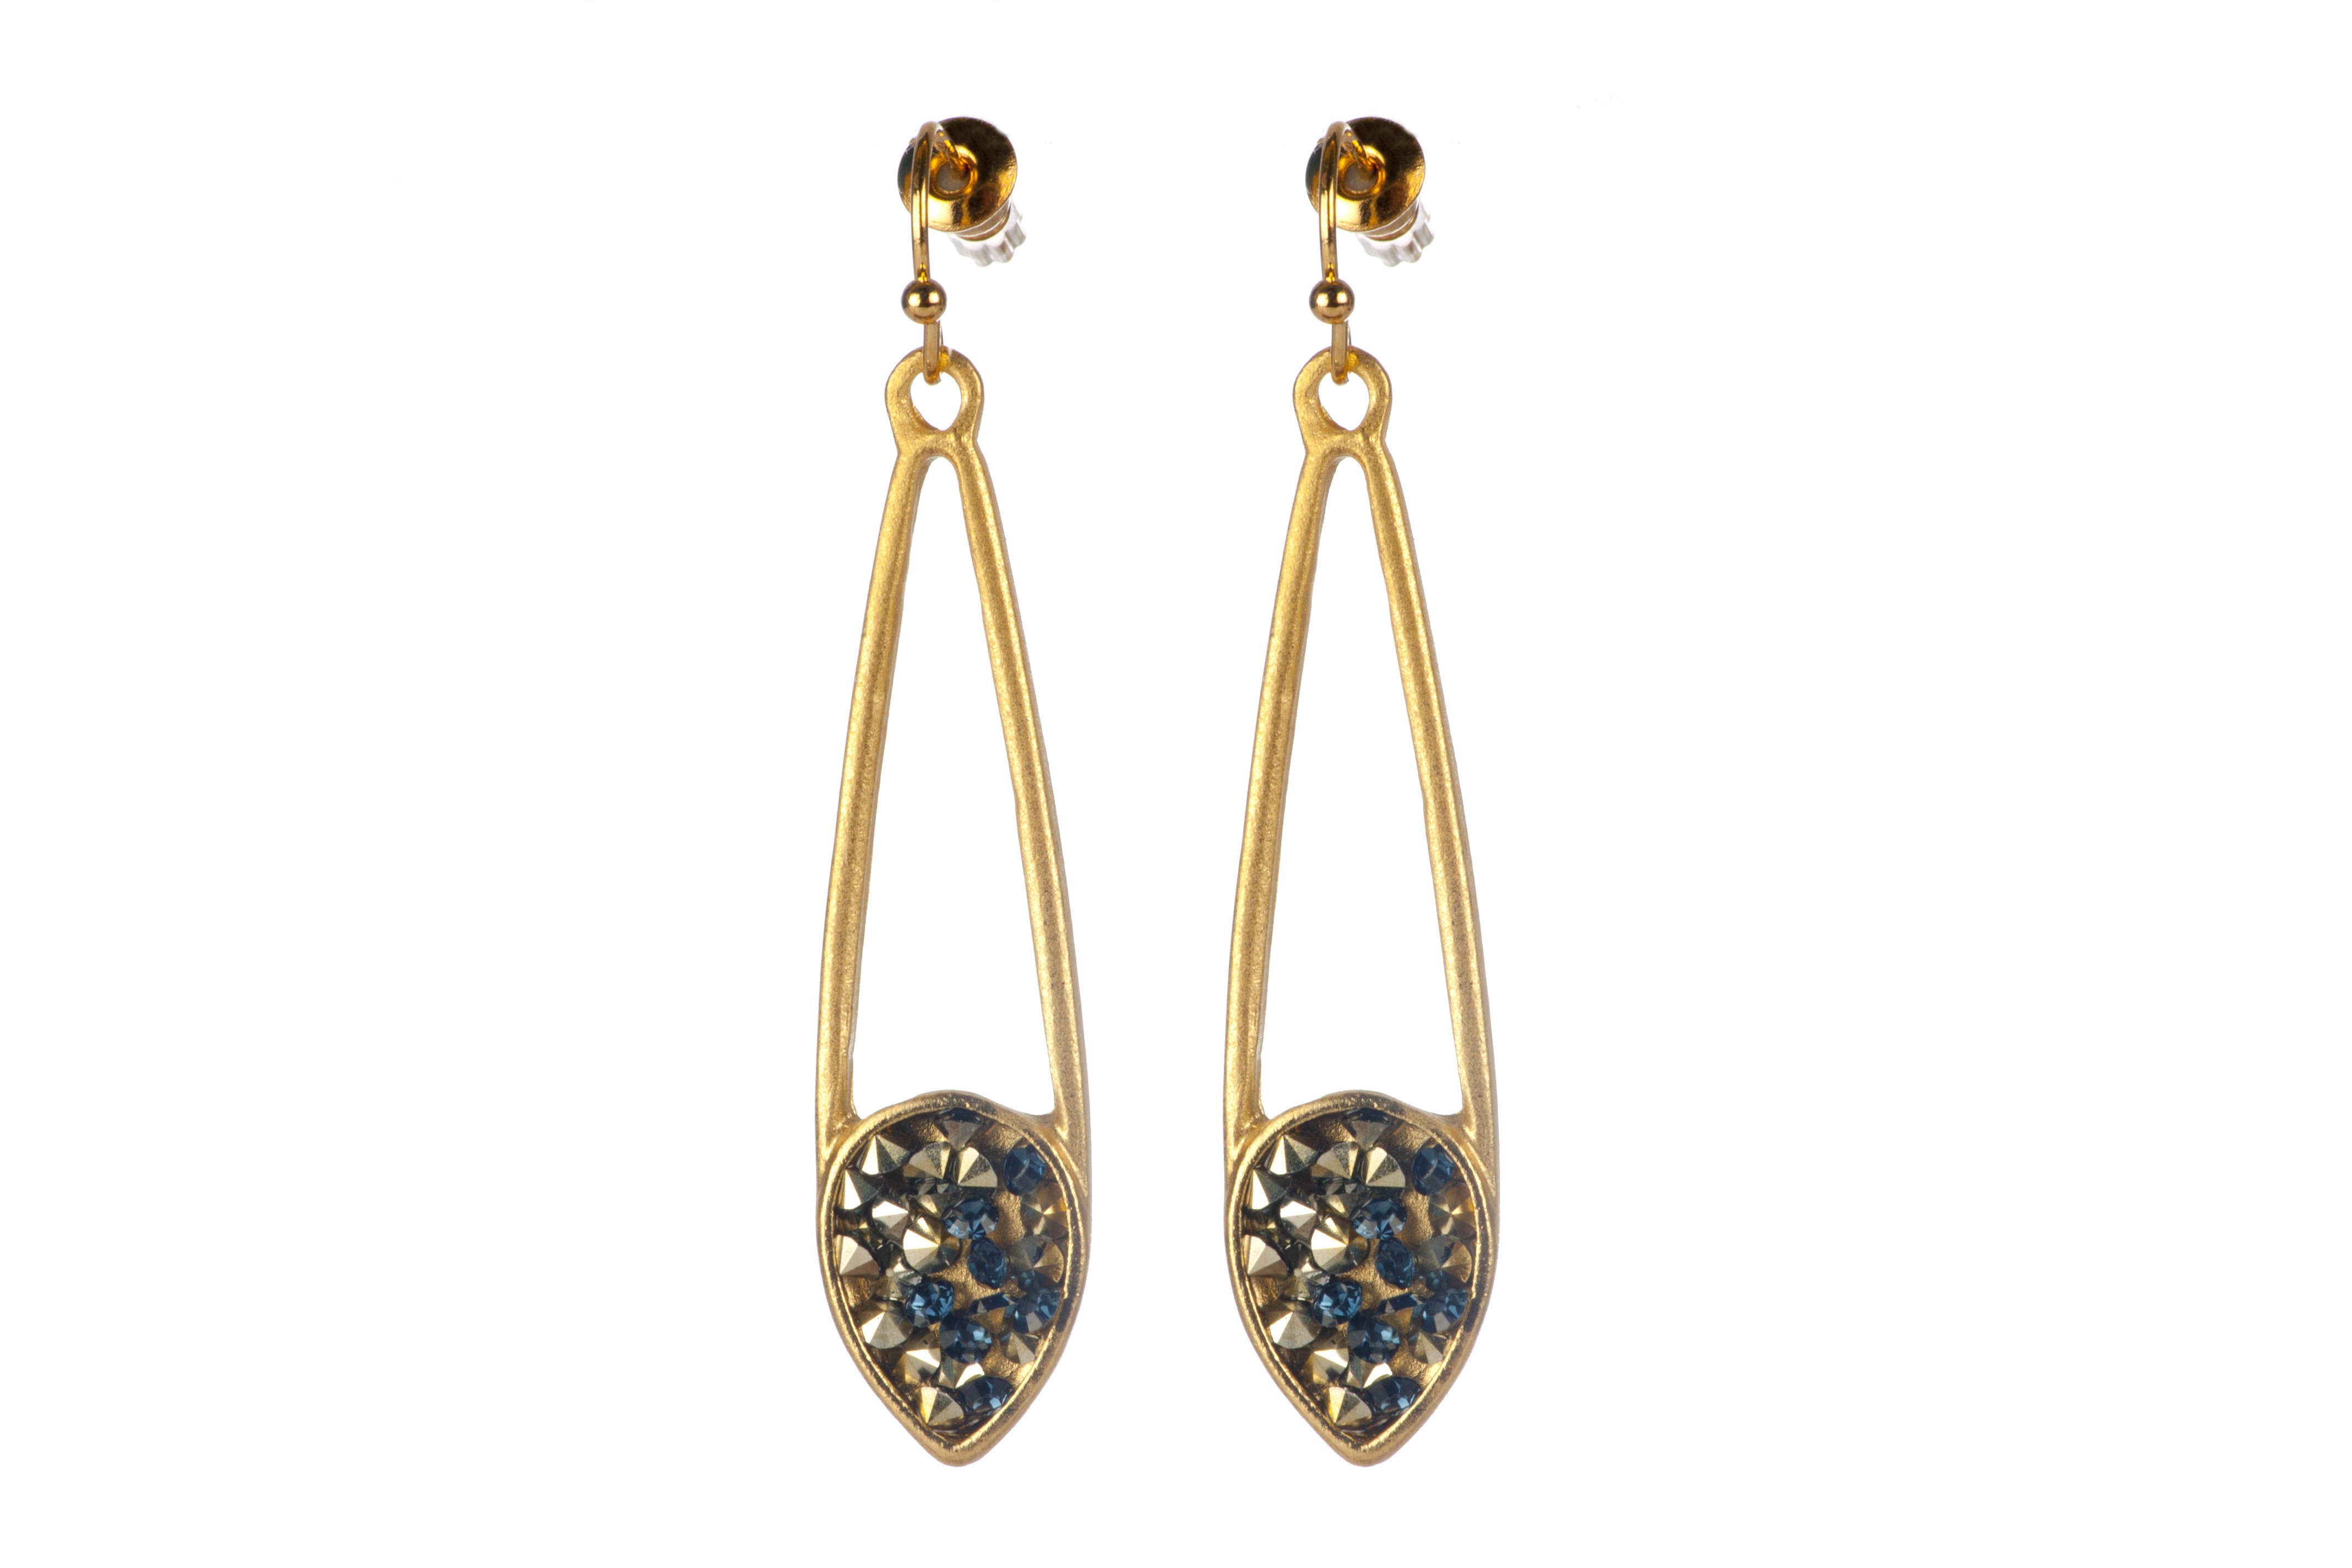
female, decoration, fashion, jewelry, feminine, jewellery, jewel, luxury, earrings, style, expensive, diamond, shiny, elegance, ornaments, glamour, fashion accessory, body jewelry